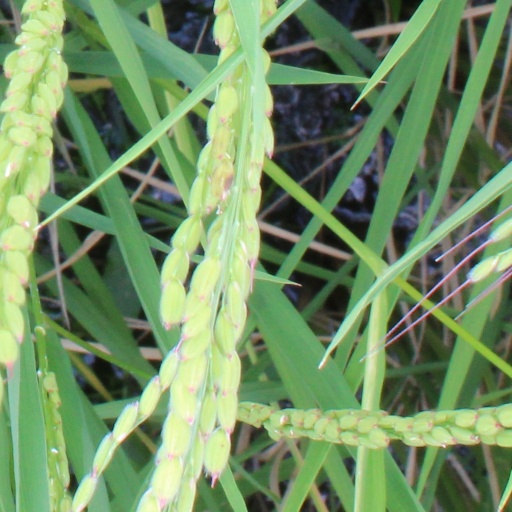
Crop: rice